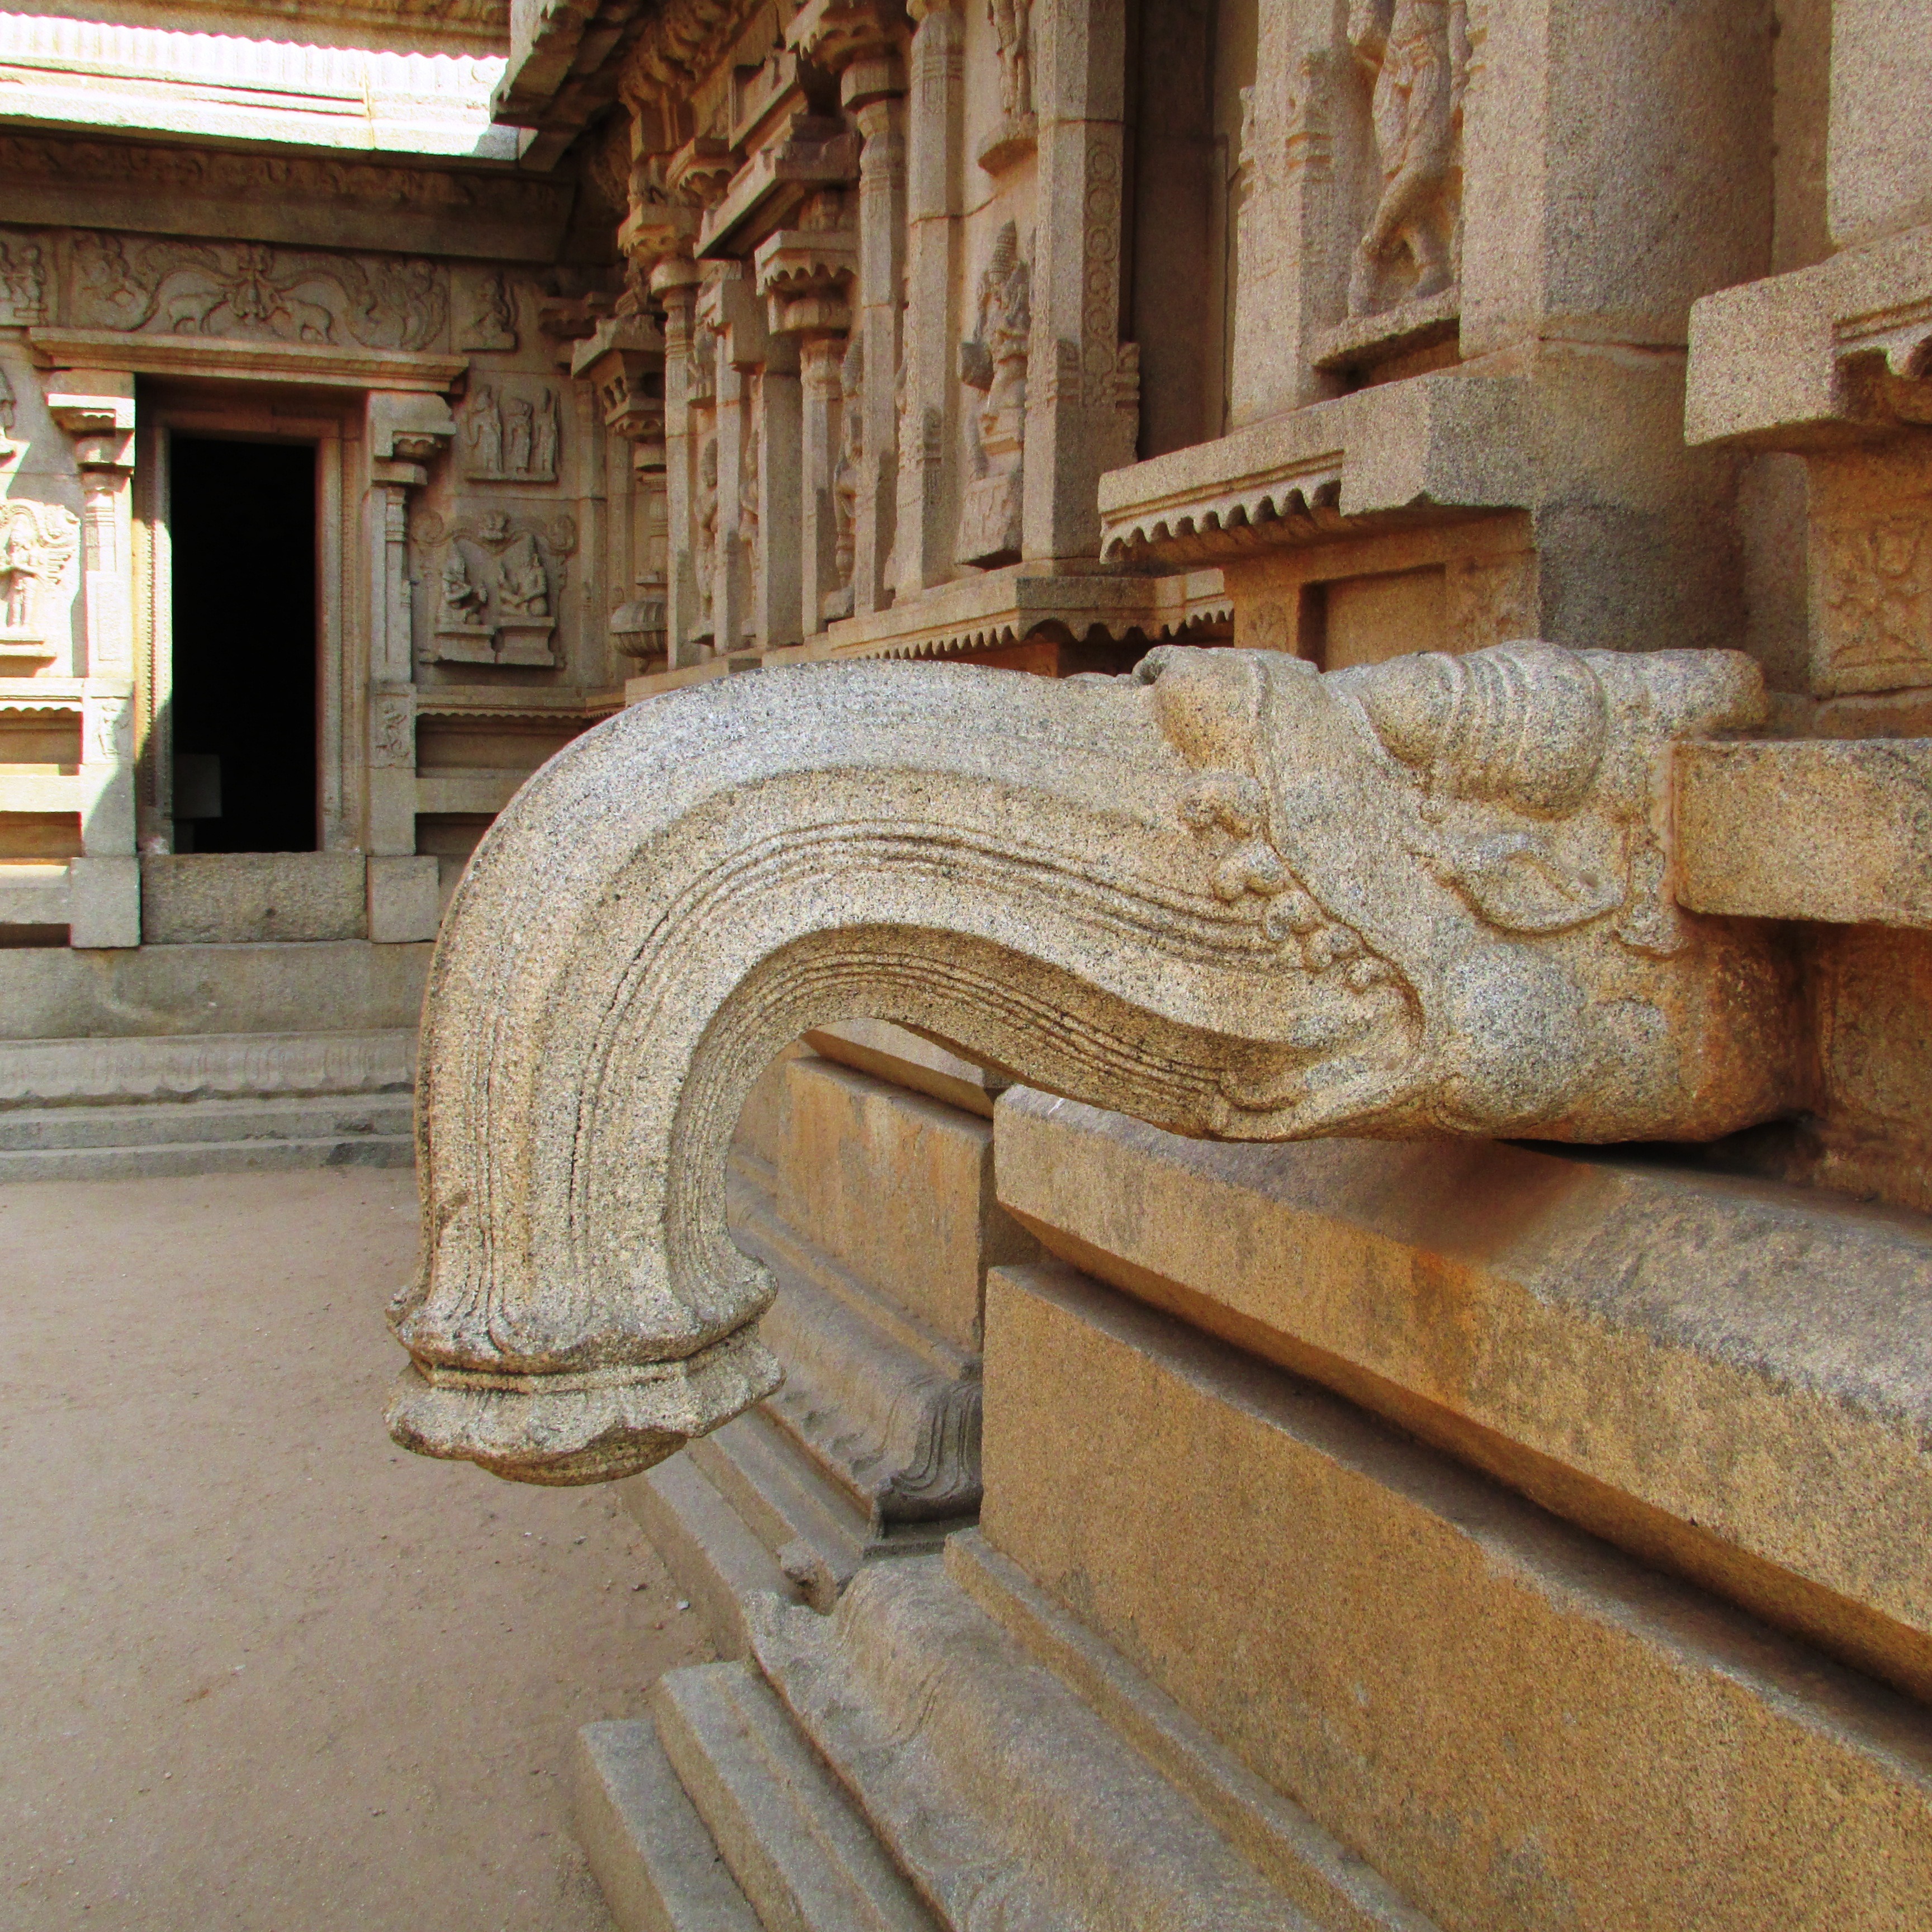
creative, architecture, structure, wood, floor, wall, stone, arch, column, artistic, ancient, artwork, sculpture, creativity, design, temple, stairs, india, historical, carving, stonework, flooring, stone carving, hampi, ancient history, baluster, sacred water tap